Alamohan Das

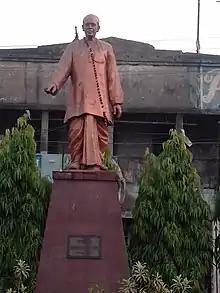
Statue of Alamohan Das at Dasnagar

Alamohan Das was born in a middle-class Mahishya family in Khila-Baruipur, Howrah district of West Bengal, India. He had little formal education as a child, except attending a village pathshala and a middle primary school. But as he hailed from a business minded Mahishya family, he came to Kolkata at the age of 15 and started his business career by selling parched rice, small things, but gradually switched over to industrial items. He started to read avidly to acquire knowledge for his betterment and fulfilling his ambitions. He was very much influenced by Bankim Chandra's Anandamath and Tagore's 'Banglar Mati Banglar Jwal'. He took the spirit of Swadeshi movement in his heart.